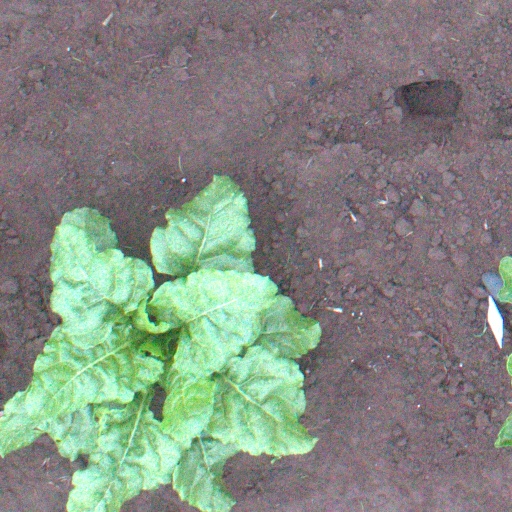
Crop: sugar beet